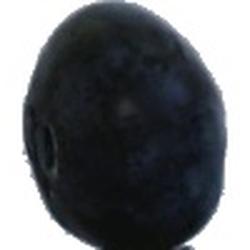
Label: Blueberry